North Central Victoria

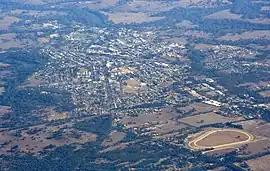
An aerial view of showing Goulburn River to the left.

North Central Victoria is a rural region in the Australian state of Victoria. The region lies to the south of the Victorian/New South Wales border as defined by the Murray River, to the southwest of the Hume region, to the west of the Great Dividing Range contained within the Central Highlands and Victorian Alps, to the north of Greater Melbourne, to the northeast of the Wimmera, and to the east of the Mallee region.